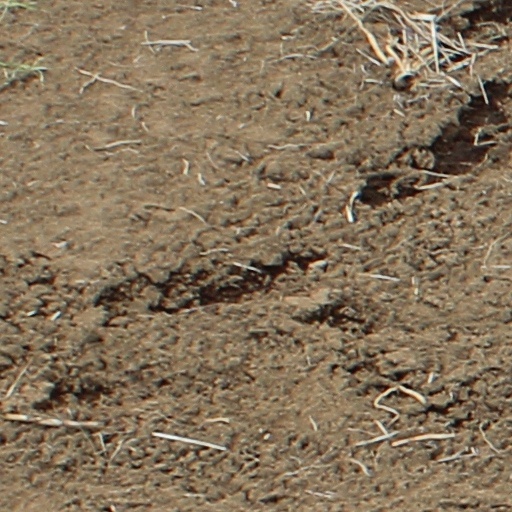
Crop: wheat